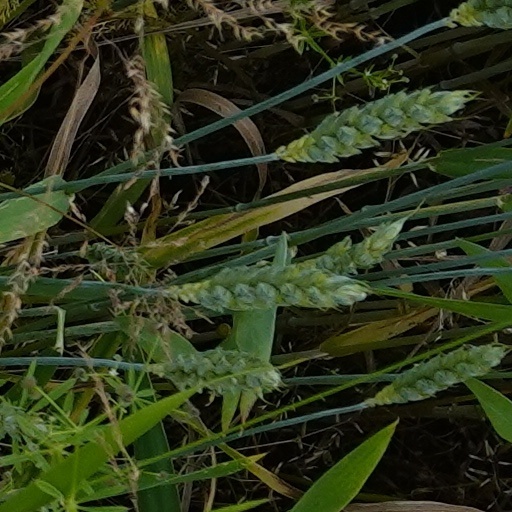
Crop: wheat